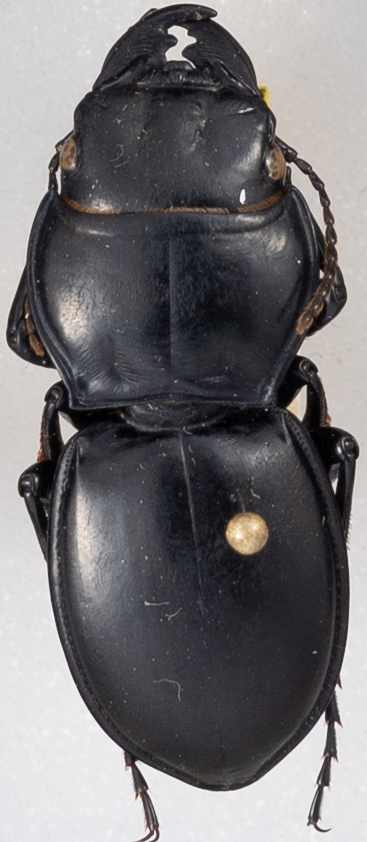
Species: Pasimachus californicus
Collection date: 2022-06-20
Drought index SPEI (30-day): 0.484
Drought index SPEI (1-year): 0.058
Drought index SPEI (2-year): -0.06